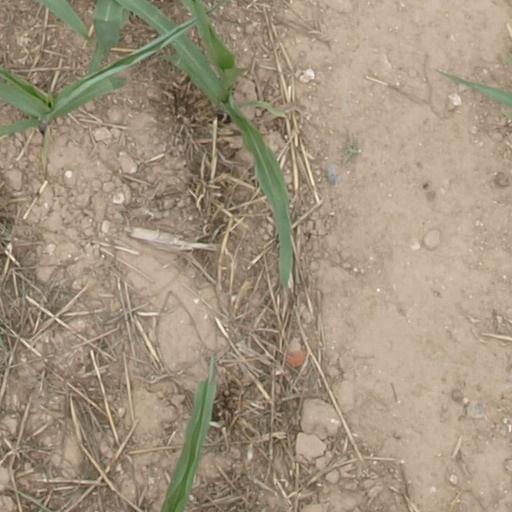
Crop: maize; corn